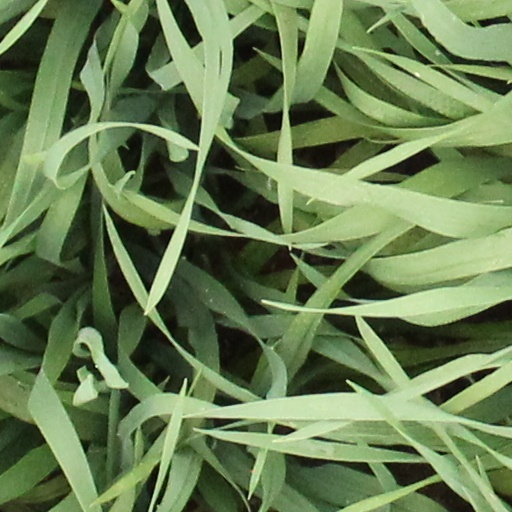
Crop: wheat